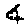
Label: 4